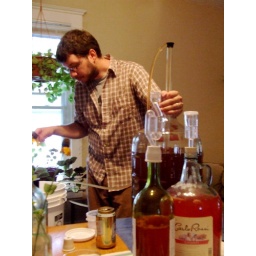
These lovely red bottle in front are homemade strawberry wine.